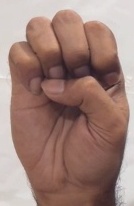
ASL sign: E